József Kiprich

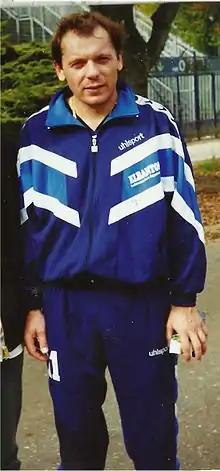
Kiprich in 1997

József Kiprich (born 6 September 1963) is a Hungarian football coach and scout and former player. He made his debut for the Hungarian national team in 1984, and got 70 caps and 28 goals until 1995. He was a participant at the 1986 FIFA World Cup in Mexico, where Hungary failed to progress from the group stage. During his career he won two national championships, five national cups, two super cups and he became top goalscorer in a league twice.